Vergadeika

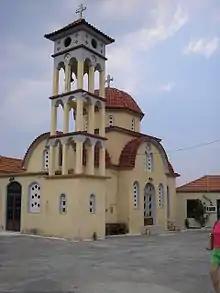
The church of Agios Demetrios in Vergadeika

The closest ruins to the village are in the larger towns of Longanikos and Kastoria. In Longanikos, a visitor can find sites such as: the church of Agios Georgios (1375 A.D.), the church of the Holy Apostles of Agioi Theodoroi (1380 A.D.), the church of the Assumption of the Virgin Mary (15th century), the Fountain at Vergdeika, the mansion of "Papakalos" (end of the 18th century), and the church of the Prophet Elias (built in 1810) which is decorated with artifacts from the 10th to 11th centuries. Many of the surrounding villages have ancient, medieval, and early modern attractions as well, such as Kastoria, Agoriani, and Vordonia. In the latter the remains of a medieval Frankish Fort can be found.